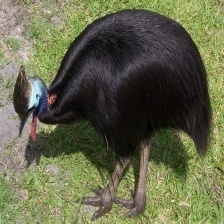
Species: CASSOWARY
Scientific name: CASUARIUS